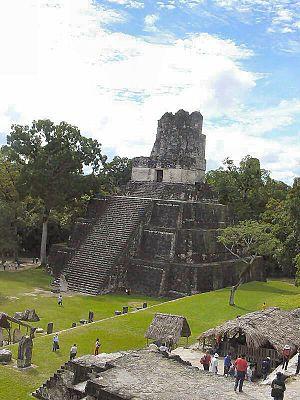
La civilisation maya est une ancienne civilisation de Mésoamérique principalement connue pour ses avancées dans les domaines de l'écriture, de l'art, de l'architecture, de l'agriculture, des mathématiques et de l'astronomie. C'est une des civilisations précolombiennes les plus étudiées avec celles des Aztèques et des Incas.